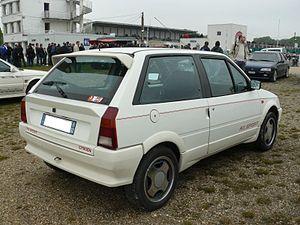
La Citroën AX est une voiture citadine conçue par le constructeur français Citroën, produite de 1986 à 1999.